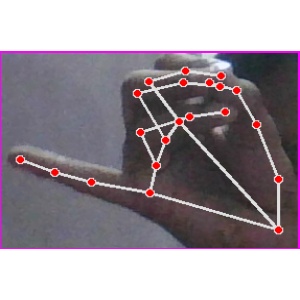
अक्षर: च